Edith Collier

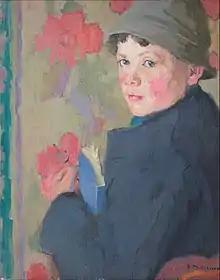
"Little schoolboy of Bonmahon", circa 1915, oil on canvas, 496 × 395 mm, Te Papa

Collier returned to New Zealand in 1922 as an experienced artist with innovative ideas, but as a spinster in provincial Whanganui received harsh treatment, including what Joanne Drayton describes as savage, critical assessment and negative response from her own community. In a well-known incident her father burned many of her best paintings, including her nude studies.